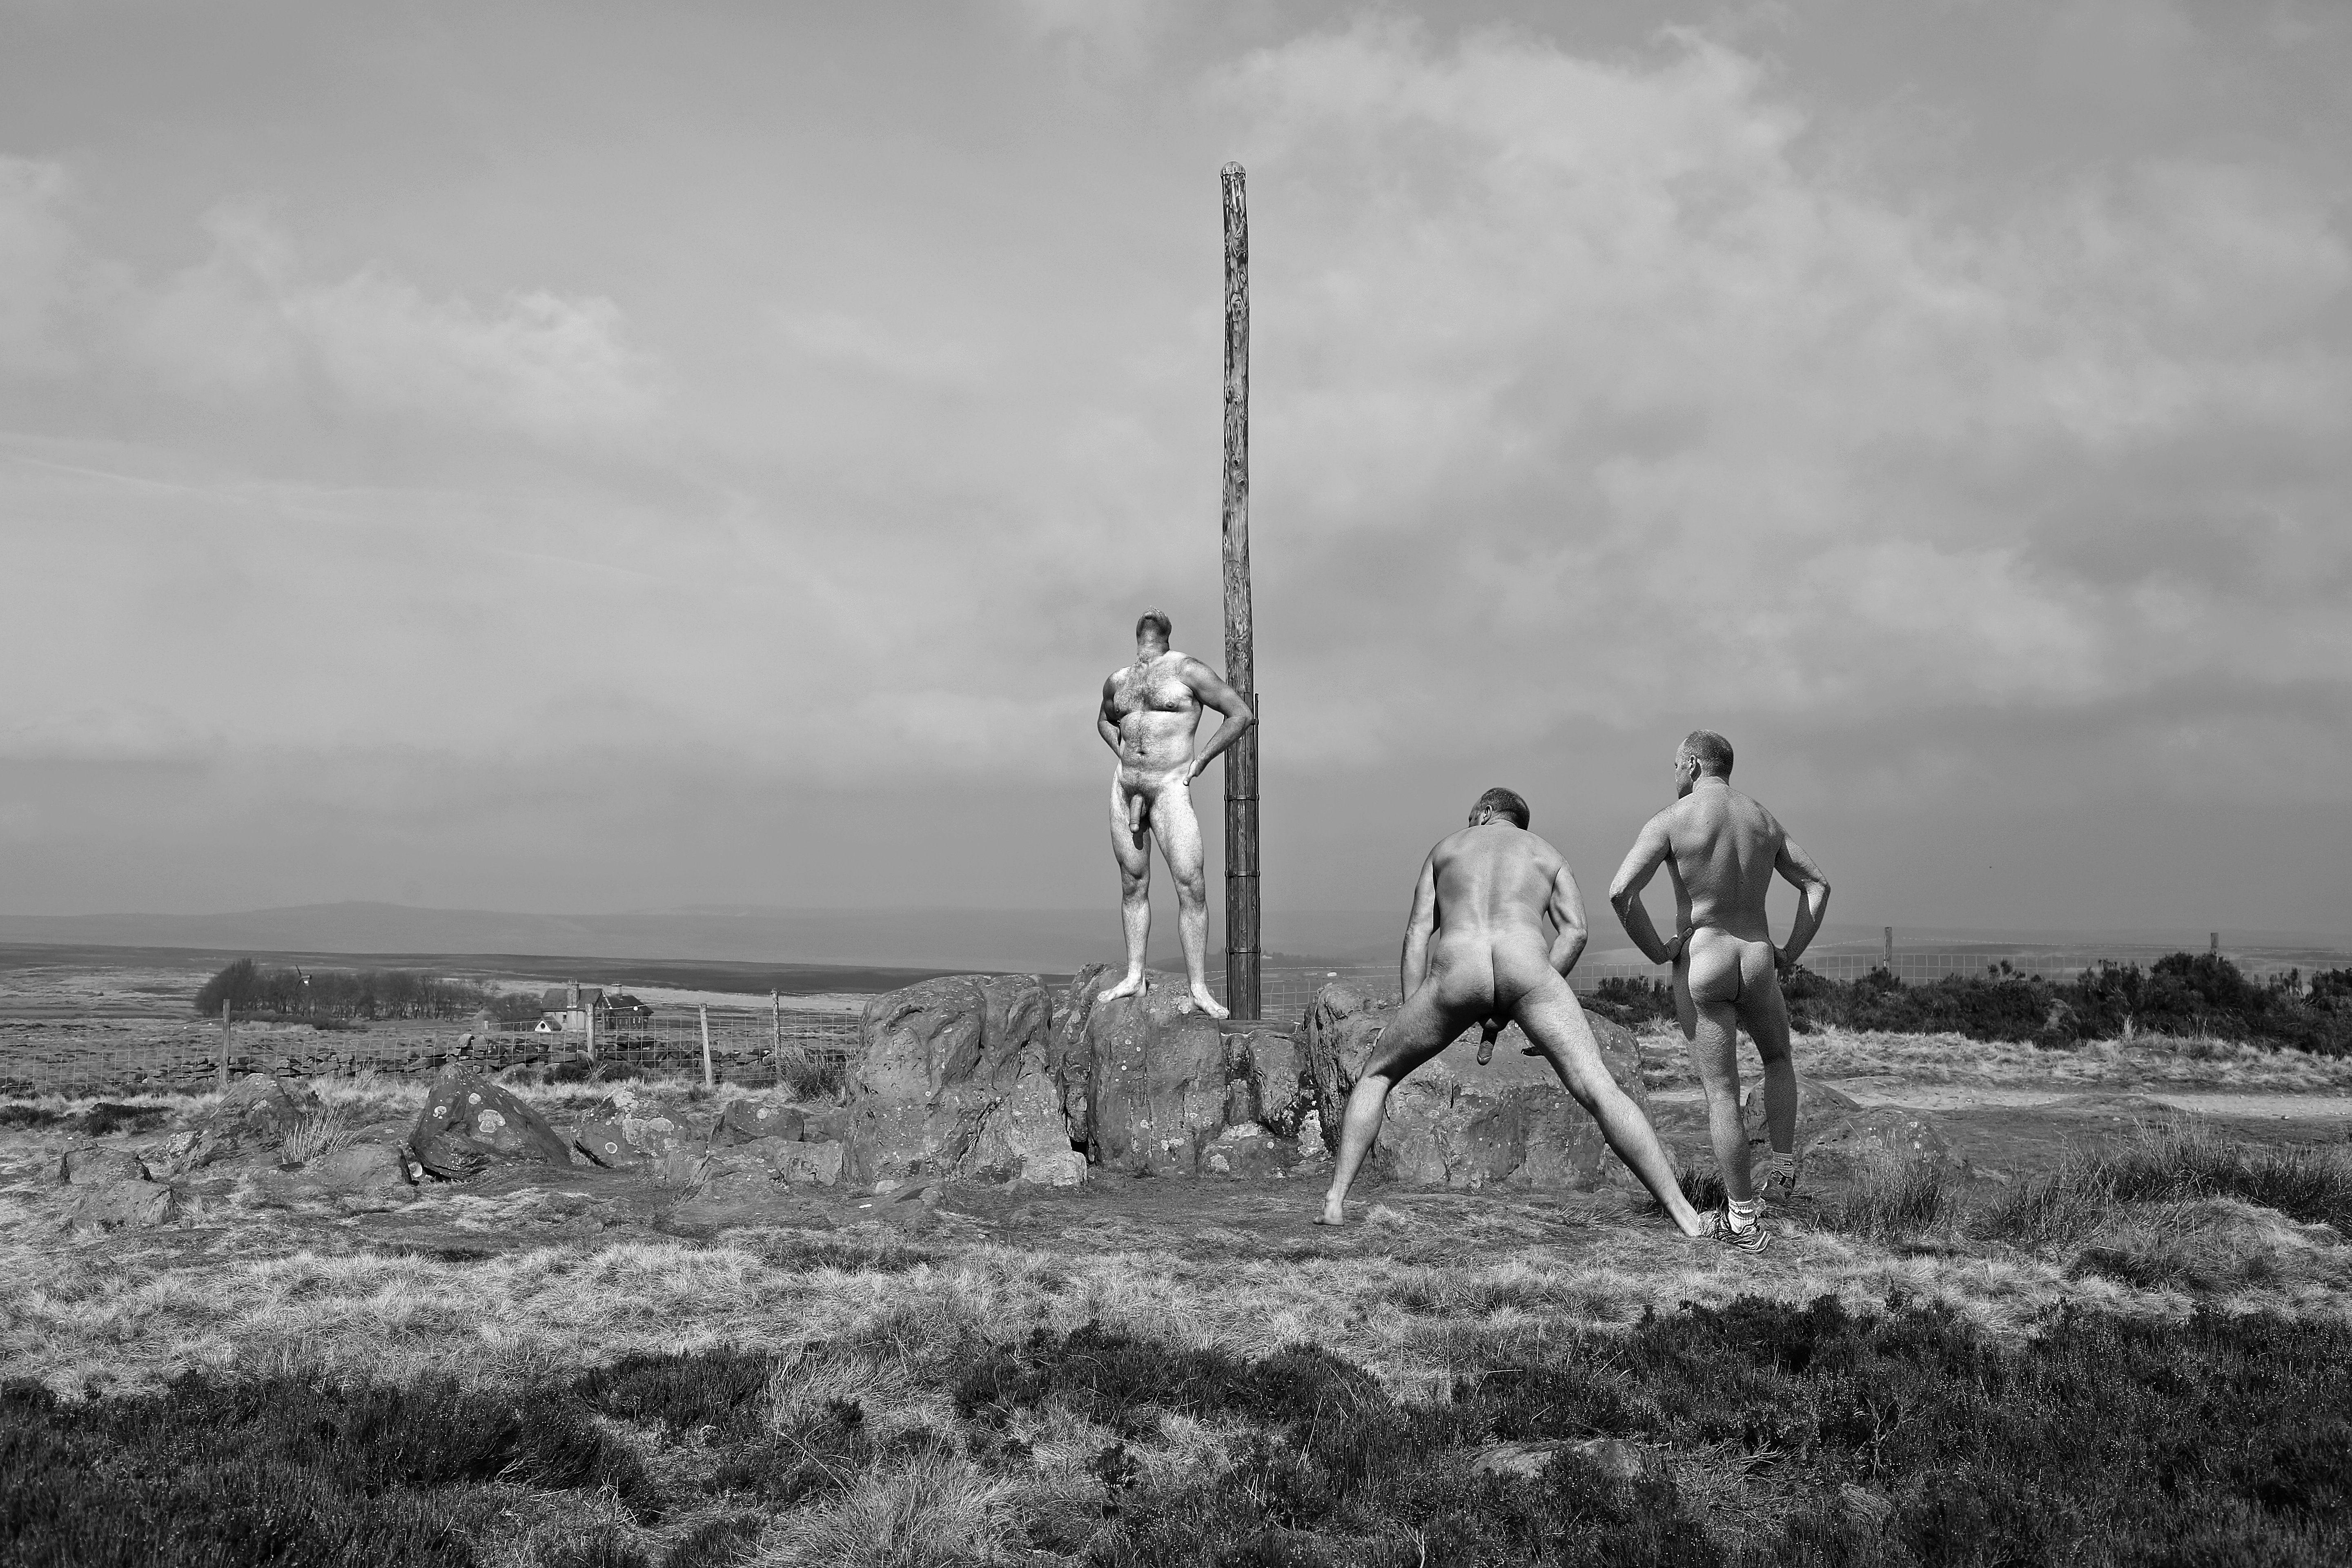
male, male nude, nude, nudity, naked, butt, torso, man, men, naturist, pole, cloud, sky, plant, wood, black and white, grass, landscape, grassland, People in nature, monochrome photography, monochrome, shorts, rock, natural landscape, horizon, soil, recreation, prairie, hill, fun, steppe, Barechested, visual arts, field, history, plantation, leisure, ocean, pasture, monument